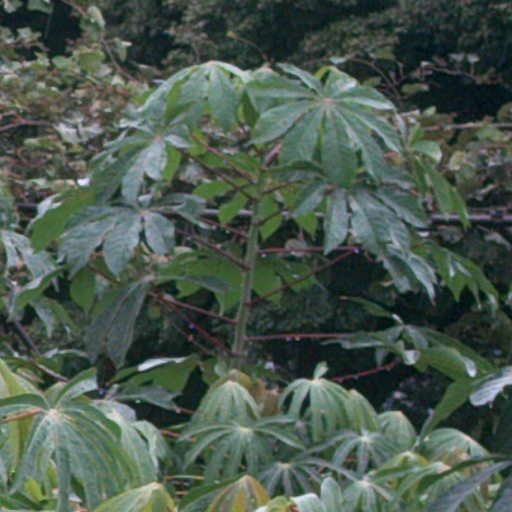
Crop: cassava